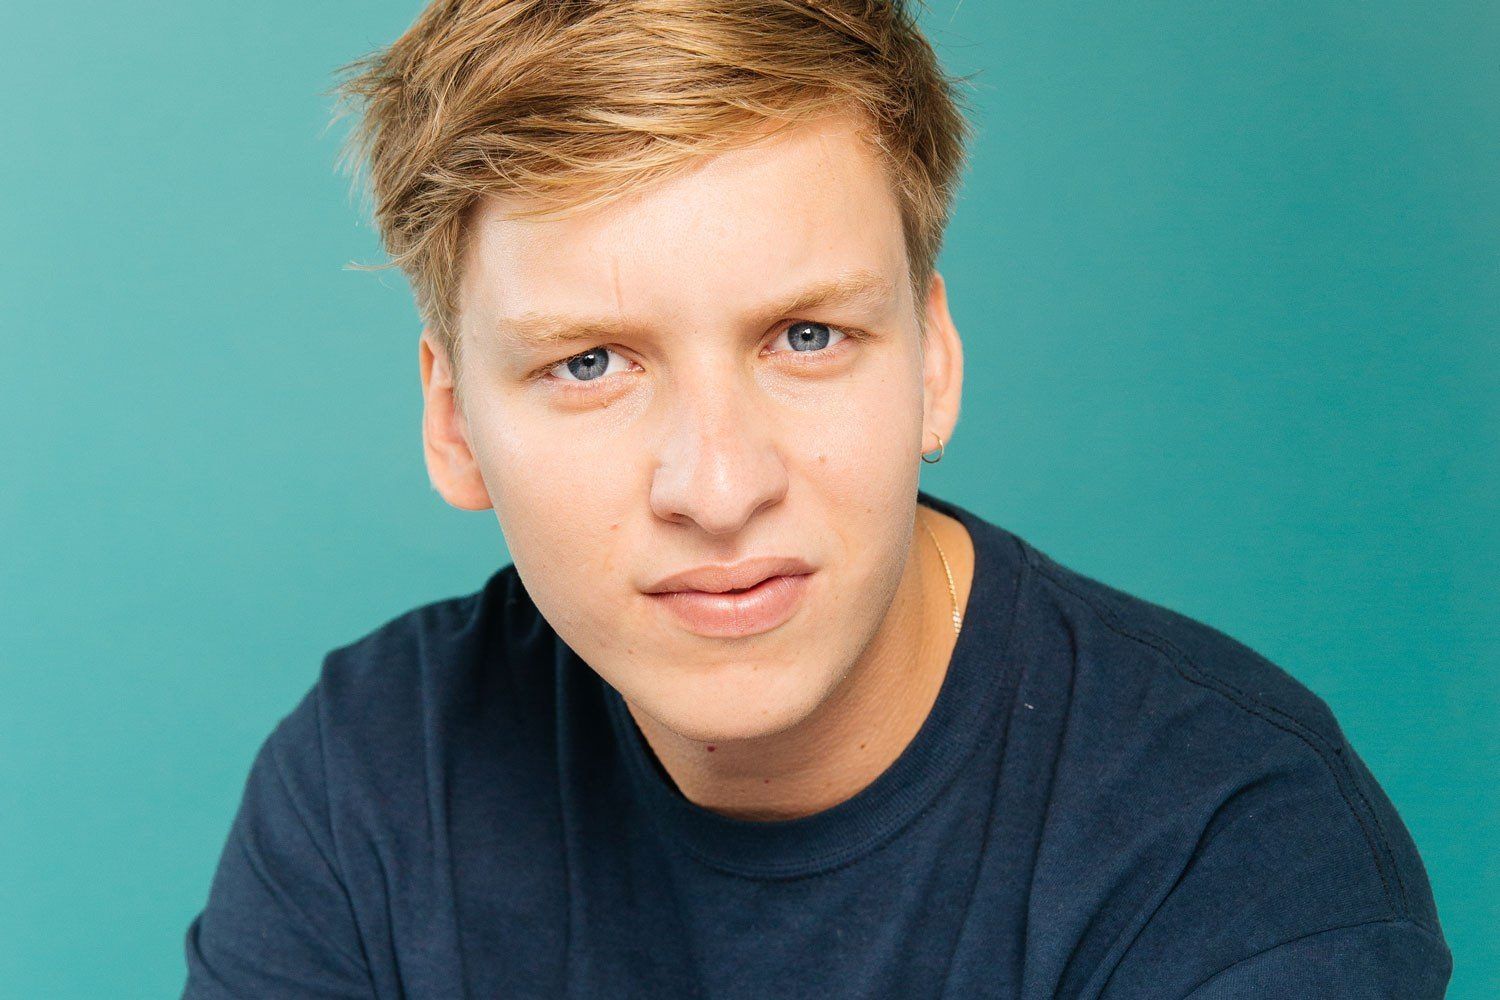
Gender: men